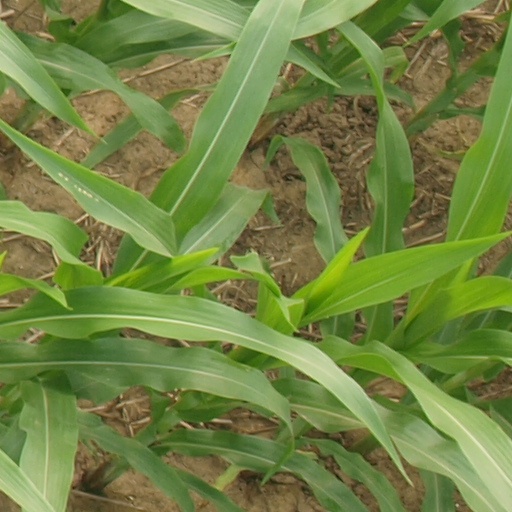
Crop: maize; corn